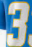
Number: 3